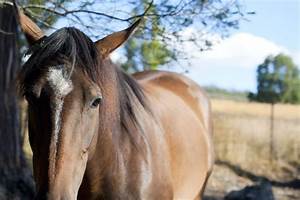
Label: cavallo